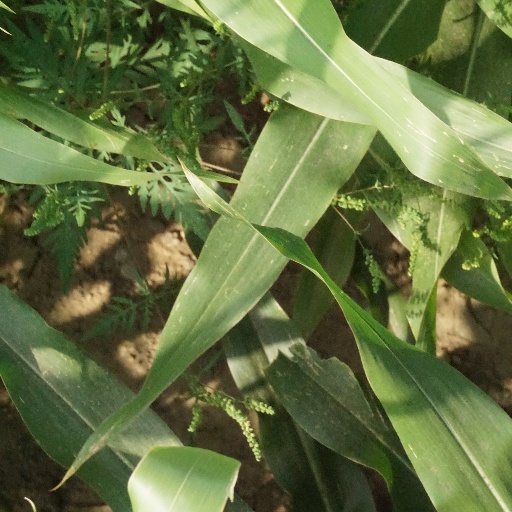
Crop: maize; corn